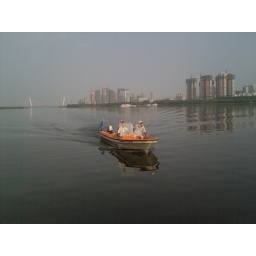
Met a boat passed by---Stand by the river bank